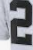
Number: 2